Early Germanic culture

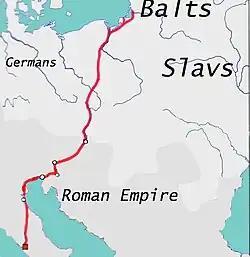
The Amber Road from the Baltic Sea to Rome

Capital crimes in early Germanic culture included treason, cowardice in battle, desertion, assassination, degenerate magical practices and robbery. Tacitus notes that traitors were on occasion hanged in trees, while cowards were disposed of by drowning them in swamps: